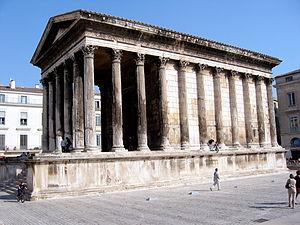
Maison carrée à Nîmes
Les villes gallo-romaines sont toutes les villes se situant sur le territoire des Gaules, s'inspirant du modèle romain à la suite de la conquête des Gaules par Jules César et ses successeurs.
L’art romain est l'art produit dans les territoires de la Rome antique, depuis la fondation de Rome jusqu'à la chute de l'Empire d'occident. Il prend un véritable essor au contact de l'art grec que les historiens de l'art, au XIXᵉ siècle, lui reprocheront d'imiter, et trouve de nouvelles influences dans les régions soumises par l'Empire.
La civilisation romaine a laissé de nombreuses traces monumentales et archéologiques dans les régions autrefois soumises à Rome. La solidité des constructions a permis à un certain nombre d'entre elles de résister aux assauts du temps et des hommes, parfois grâce à des détournements fonctionnels qui ont évité qu'elles ne soient considérées que comme des carrières de pierre faciles à exploiter - ce qui fut assez souvent le cas.